Terrence Metcalf

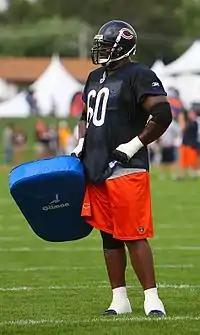
Metcalf at the Chicago Bears training camp in 2007

Terrence Orlando Metcalf (born January 28, 1978) is an American former professional football player who was a guard for seven seasons in the National Football League (NFL). He played college football for the Ole Miss Rebels, earning consensus All-American honors in 2001. The Chicago Bears chose him in the third round of the 2002 NFL draft. He played for the Bears from 2002 to 2008. Metcalf was inducted into the College Football Hall of Fame in 2025. His son DK Metcalf is an All-Pro wide receiver for the Pittsburgh Steelers.